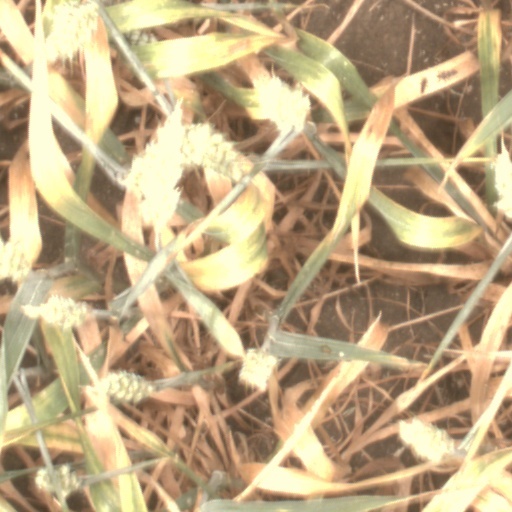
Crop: wheat